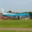
Label: airplane